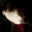
Label: cat